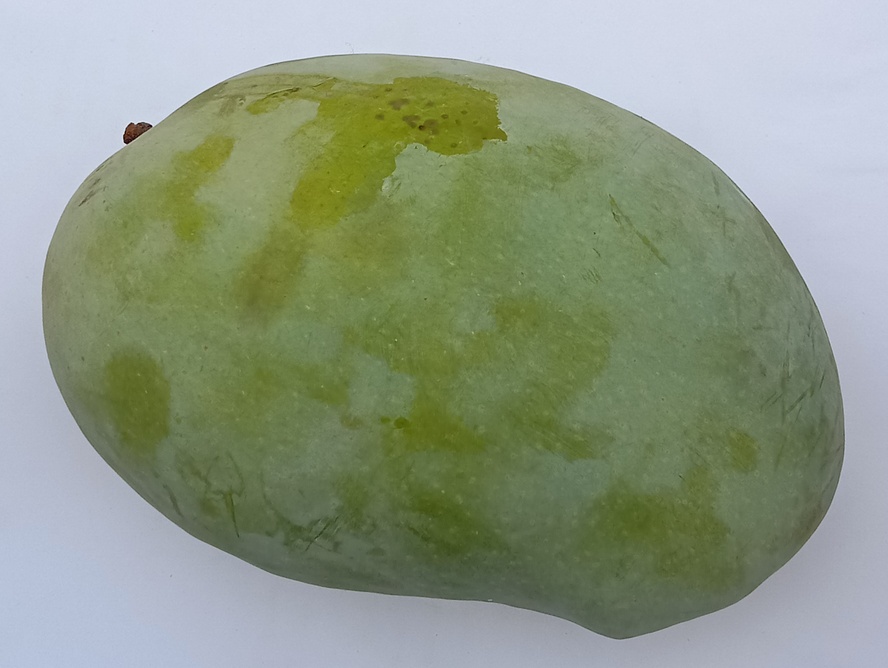
Mango variety: Fajri